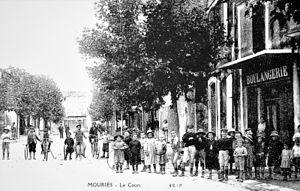
Mouriès 1910. Vue générale du Cours
Mouriès [mu:ʁjɛs] est une commune française située dans le département des Bouches-du-Rhône en région Provence-Alpes-Côte d'Azur. Elle est connue comme la première commune oléicole de France.